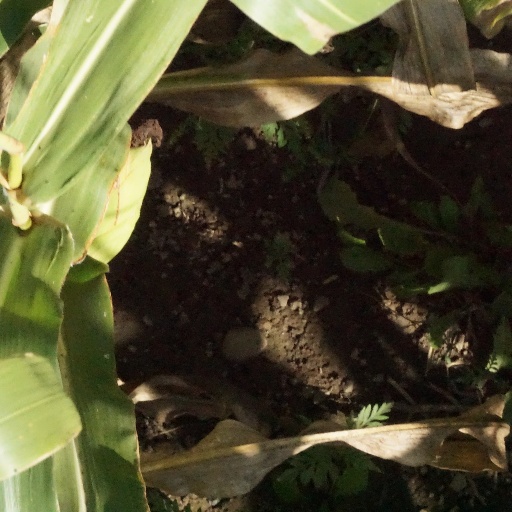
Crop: maize; corn